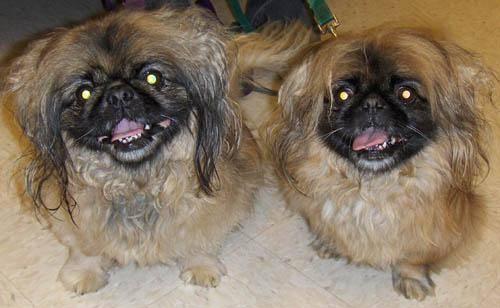
dog